Wakkanai

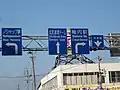
Road signs in Wakkanai also written in Russian for the Russian minorities

As of today, most of Wakkanai's residents are ethnic Japanese and can speak Japanese. However, smaller fractions of them tend to have Russian ancestry, due to the proximity between Wakkanai and Russia, who can speak Russian depending on how well Russian is taught in different households. Additionally, in even smaller numbers, there are also Ainu people or individuals of partial Ainu ancestry living in Wakkanai (see History above).